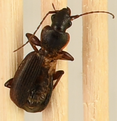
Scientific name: Cymindis cribricollis
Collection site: Yellowstone National Park NEON (YELL), plot YELL_011